Seán Ó Fearghaíl

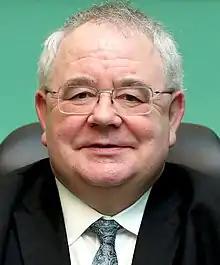
Ó Fearghaíl in 2020

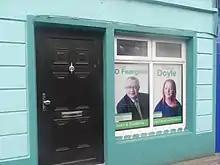
Ó Fearghaíl's constituency office, Kildare

Seán Ó Fearghaíl (born 17 April 1960) is an Irish Fianna Fáil politician who has been a Teachta Dála (TD) for the Kildare South constituency since 2002. He served as the Ceann Comhairle of Dáil Éireann from March 2016 to December 2024. He was a Senator for the Agricultural Panel from 2000 to 2002.